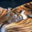
Label: tiger